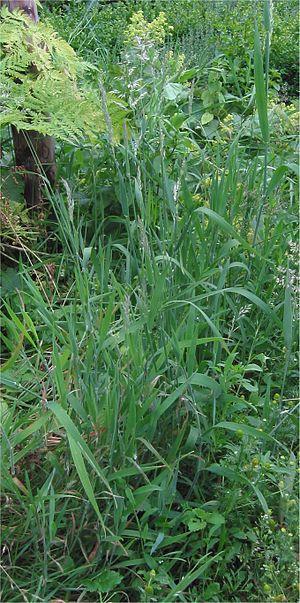
La Houlque molle est une plante herbacée vivace de la famille des Poacées, sous-famille des Pooideae, tribu des Aveneae, assez commune en Europe, par exemple dans les prairies permanentes et les landes sur sol acide et siliceux. Elle n'estpas cultivée comme fourrage mais parfois comme plante ornementale.